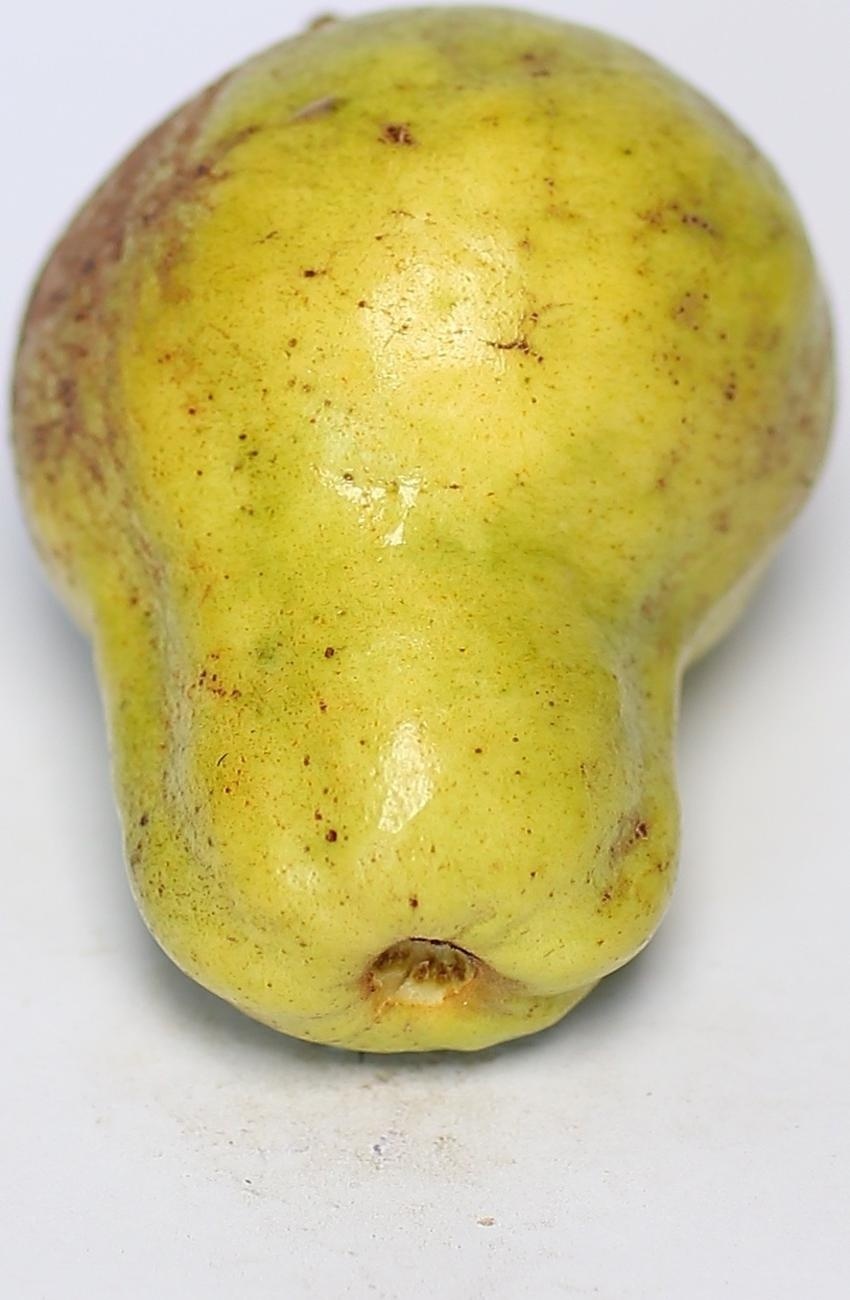
Maturity: ripe
Variety: local-sindhi